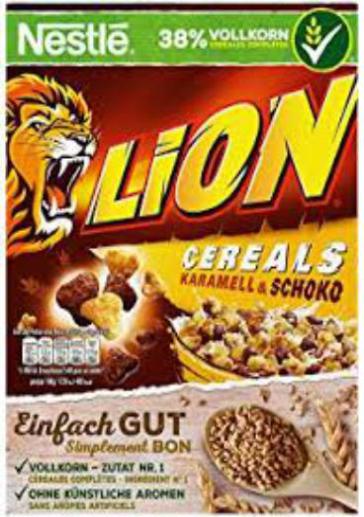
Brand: lion cereal
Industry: Food